Harold LeBruce Gilmore

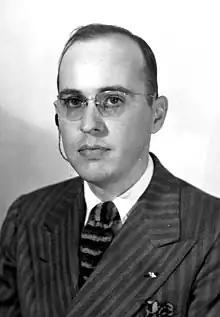
Gilmore in 1945

Harold LeBruce Gilmore (1912 – July 5, 1996) was an American politician. He served as a Democratic member of the Florida House of Representatives.